Perth Wildcats

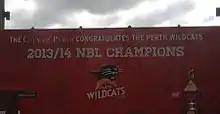
The Wildcats' 2014 championship celebration

The Wildcats reached their 11th Grand Final appearance with a 2–0 semi-final series win over the Wollongong Hawks. In the grand final, they faced the 36ers. After winning Game 1 in Perth on the back of a 30-point effort from Ennis, the 36ers forced a deciding third game with an 89–84 win in Game 2. In Game 3 less than 48 hours later, the Wildcats beat the 36ers 93–59 to win the series 2–1 and claim their sixth NBL Championship. Beal was subsequently named the series MVP after Ennis struggled to make an impact in Games 2 and 3. Beal averaged 17.6 points per game during the Grand Final series, hitting 11 three-pointers at an efficient 48%.